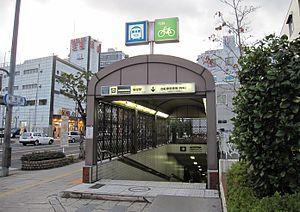
Yokozutsumi est une station du métro d'Osaka sur la ligne Nagahori Tsurumi-ryokuchi dans l'arrondissement de Tsurumi à Osaka.